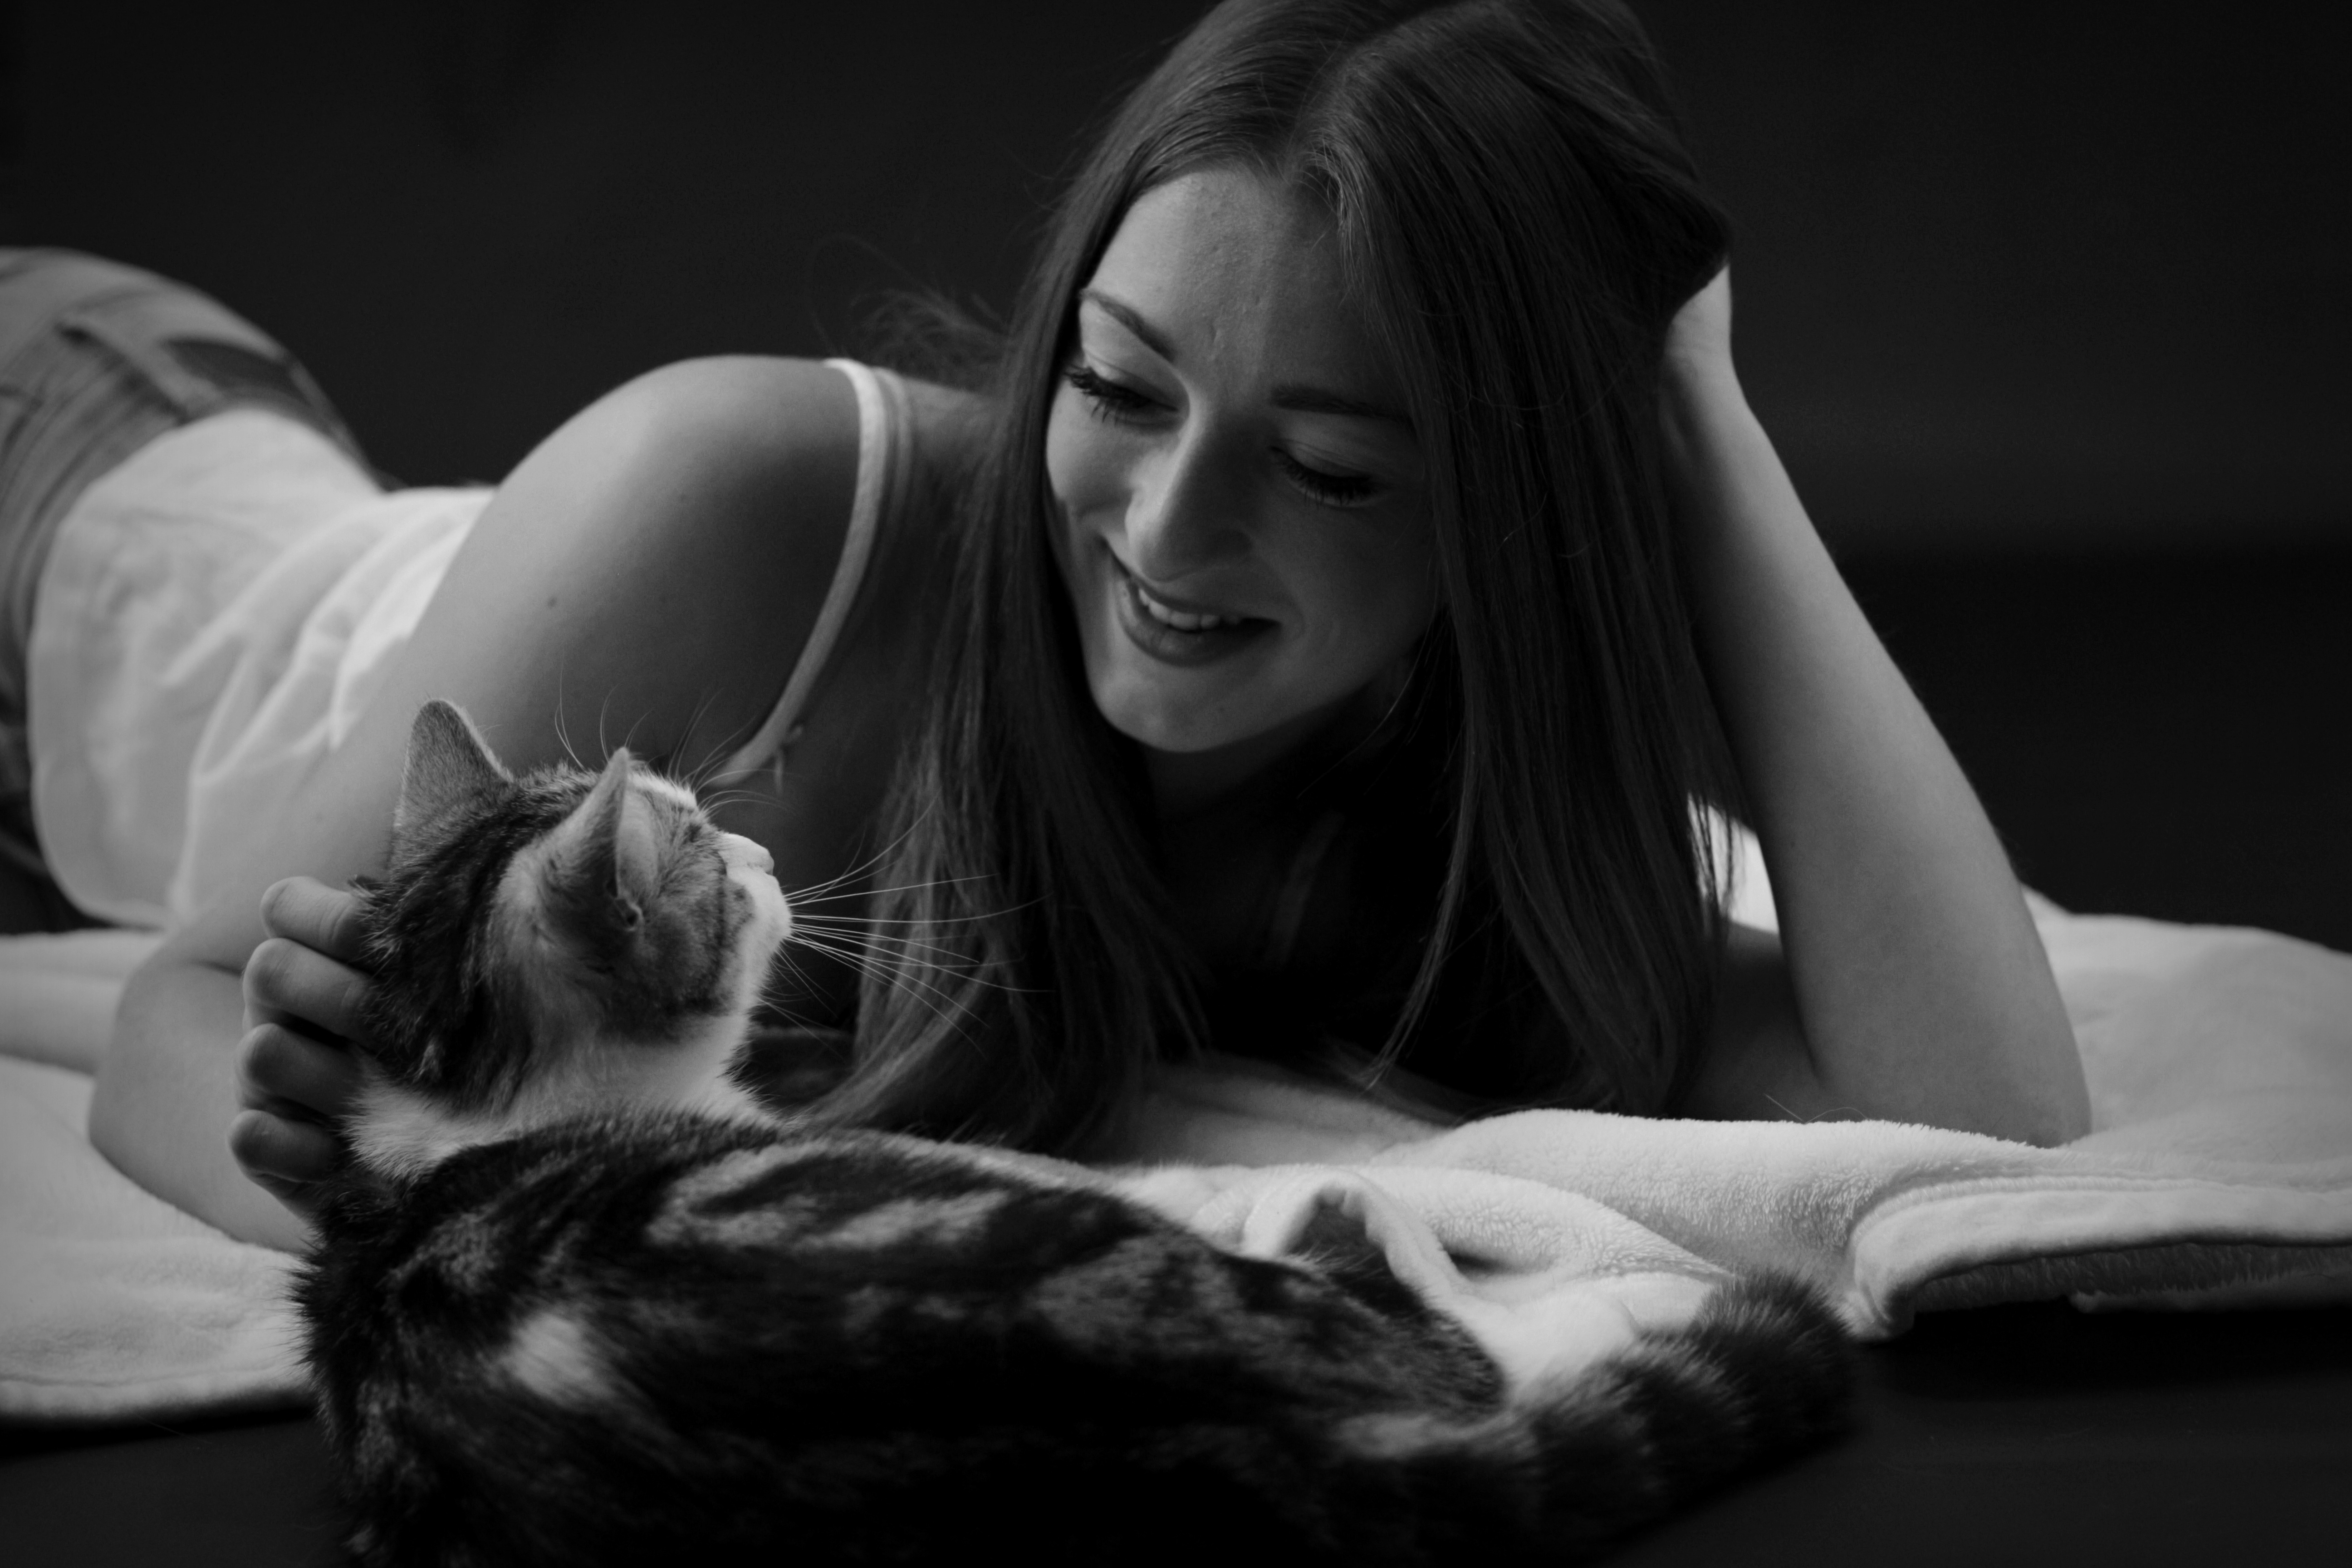
person, black and white, girl, woman, white, photography, view, animal, pet, fur, portrait, model, cat, studio, mammal, darkness, black, monochrome, lady, photograph, beauty, young woman, emotion, animal portrait, concerns, interaction, photo shoot, smooch, sense, monochrome photography, portrait photography, film noir, human positions, art model